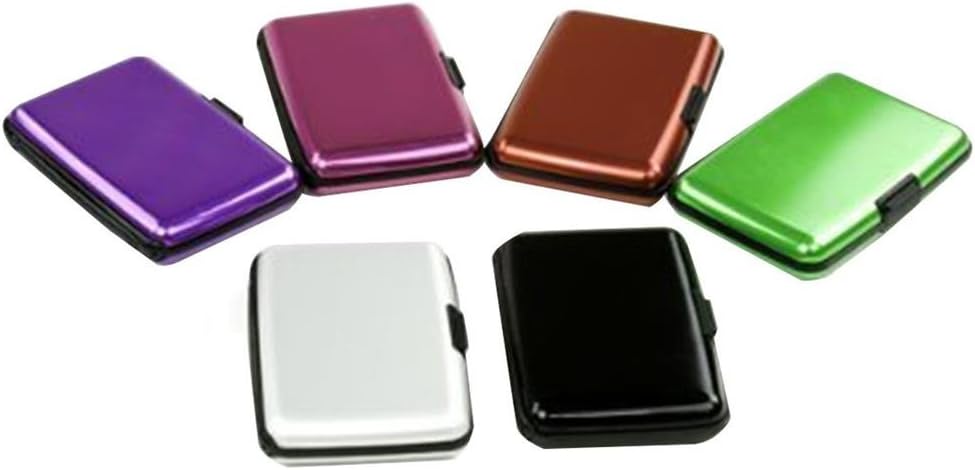
La Tartelette Aluminum Aluma Hard Case Credit Cards Wallet, Assorted Color - 6 Pack
Category: Office Products
Protect your credit cards and cash with the RFID protector Aluminum Hard-Shell Wallets.
Features: Pack of 6 RFID Protector Aluminum Wallets in assorted colors | Material: Aluminum | Color: Assorted Color | Size: Approx. 5 x 3 x 0.5 inch | Quantity: 6 Pcs